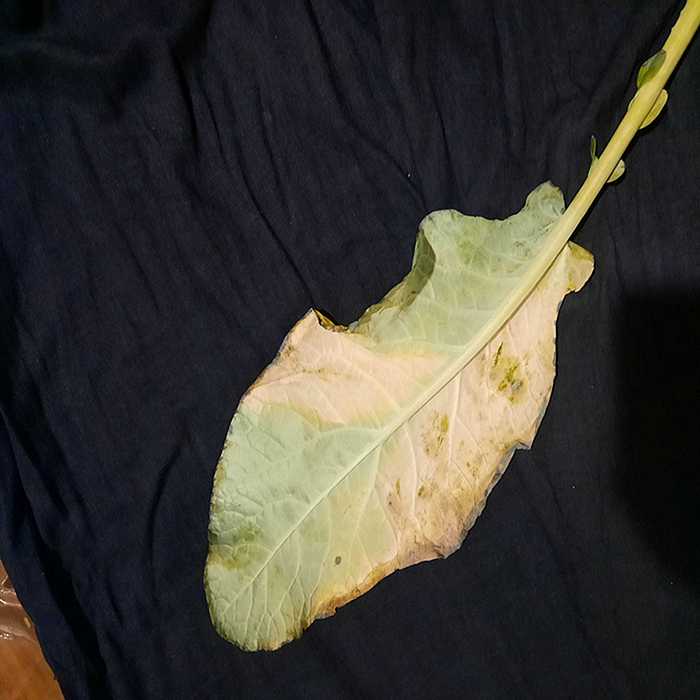
Plant: Cauliflower
Label: Black Rot